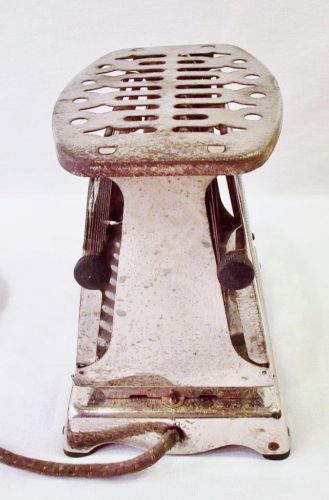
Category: toaster